Jeffrey W. Talley

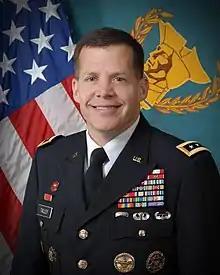
Official portrait, 2012

Jeffrey W. Talley (born September 27, 1959) is an American businessman, scholar, and retired three-star general whose concurrent military and civilian careers encompass a blend of corporate, academic, and government leadership. His unique military and civilian contributions were recognized by the U.S. Senate on June 28, 2016, with "Tribute to Lieutenant General Jeffrey W. Talley", as reflected in the congressional record.